Discovery and exploration of the Solar System

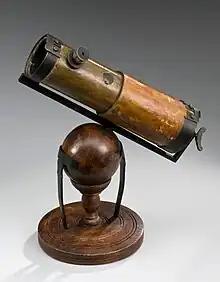
A replica of Isaac Newton's telescope

Discovery and exploration of the Solar System is observation, visitation, and increase in knowledge and understanding of Earth's "cosmic neighborhood". This includes the Sun, Earth and the Moon, the major planets Mercury, Venus, Mars, Jupiter, Saturn, Uranus, and Neptune, their satellites, as well as smaller bodies including comets, asteroids, and dust.